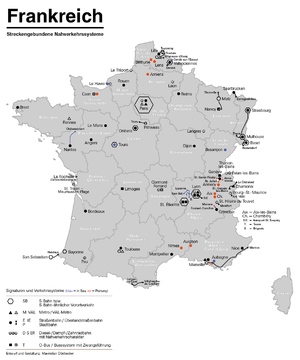
Carte des réseaux de transports en commun de la France avec systèmes RER, tram-train, métro, métro léger, tramway ou trolleybus